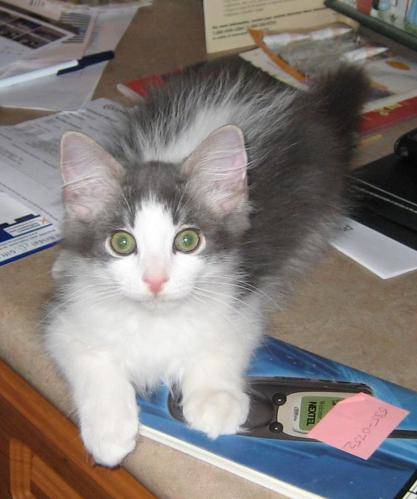
Label: cat